Transgender history in the United States

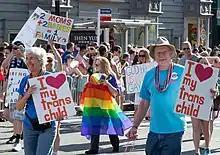
Parents of transgender children became active in the 2000s

The LGBT rights group Parents and Friends of Lesbians and Gays (PFLAG), founded in 1972, also became more supportive of transgender people at this time. In 1998 gender identity was added to their mission after a vote at their annual meeting in San Francisco. PFLAG was the first national LGBT organization to officially adopt a transgender inclusion policy for its work. PFLAG established its Transgender Network, also known as TNET, in 2002, as its first official "Special Affiliate", recognized with the same privileges and responsibilities as its regular chapters.